Cranon

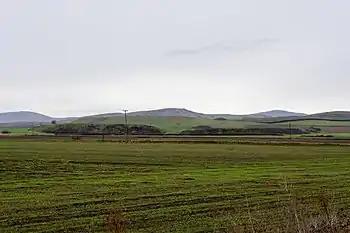
The site of Palealarisa, ancient Krannon.

Cranon or Crannon (Κραννών) was a town and polis (city-state) of Pelasgiotis, in ancient Thessaly, situated southwest of Larissa, and at the distance of 100 stadia from Gyrton, according to Strabo. Spelling differs among the sources: Κράννων and ῂ Κράννωνοϛ; Κραννών, Κράννουν, and Κράννουϛ. To the west it bounded with the territory of Atrax and to the east with that of Scotussa. To the south the ridges of the Revenia separated it from the valley of the river Enipeus.